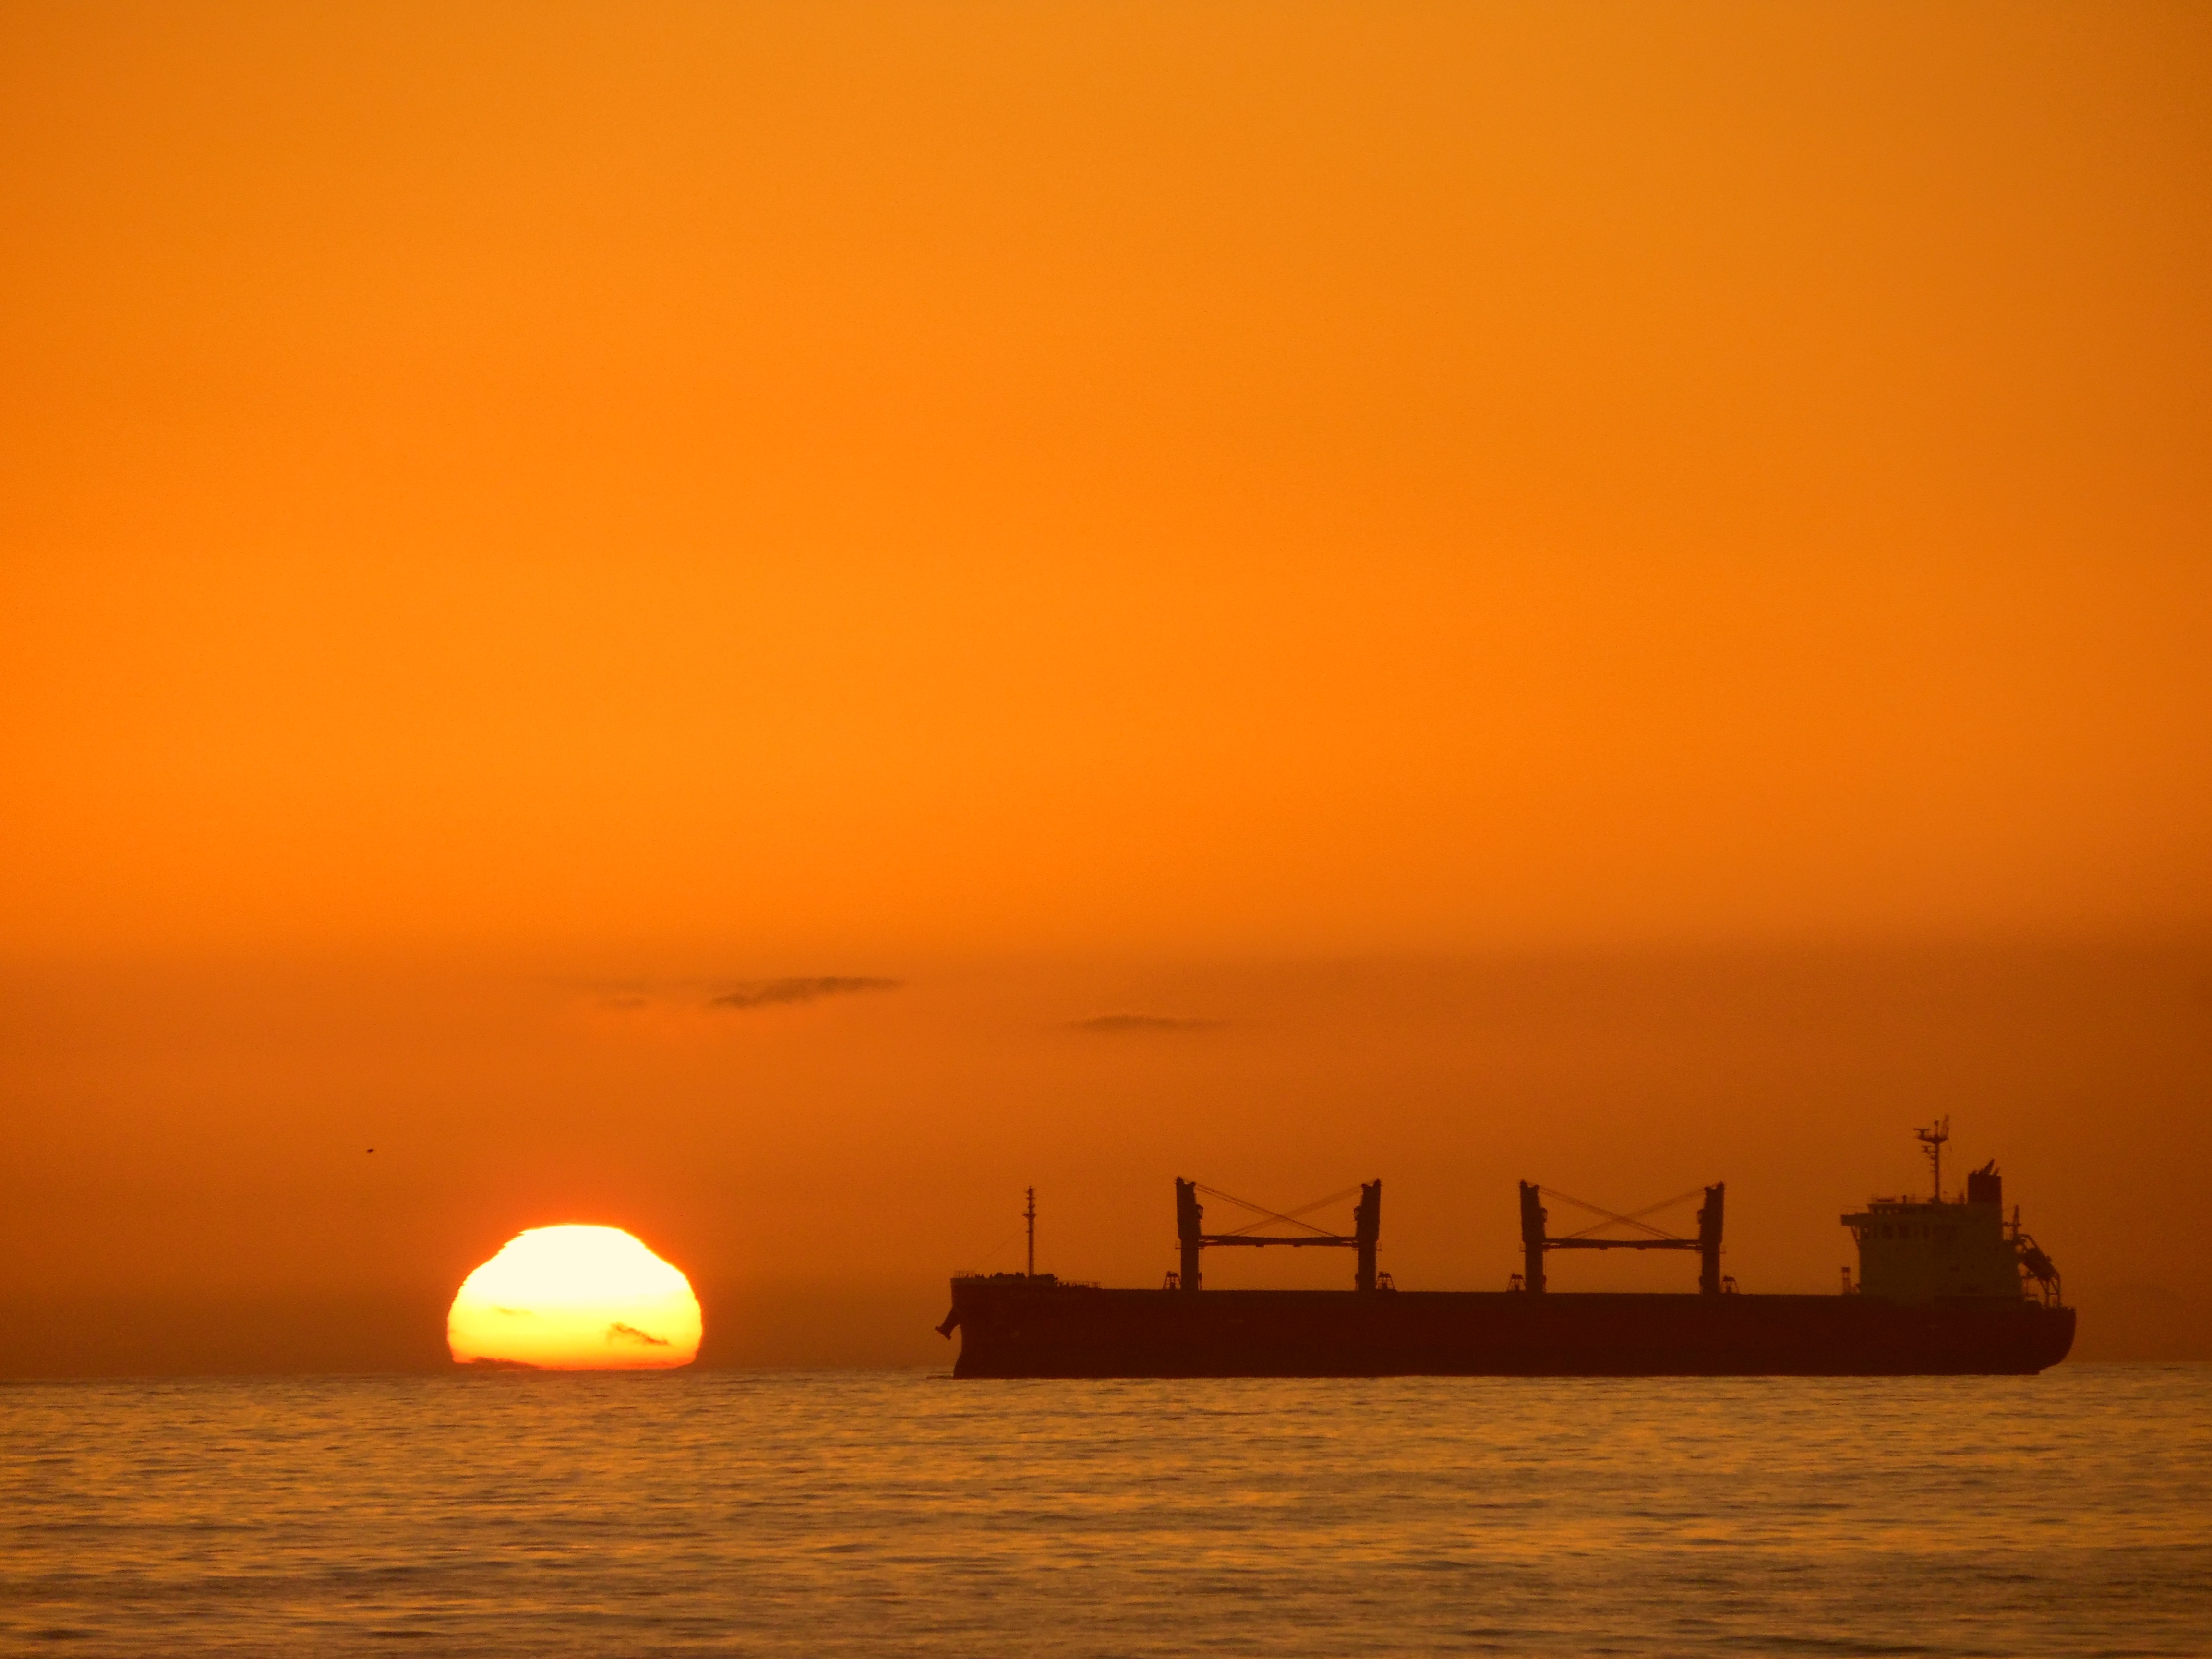
beach, landscape, sea, ocean, horizon, people, sky, sun, sunrise, sunset, sunlight, morning, dawn, dusk, evening, vehicle, chile, colors, background, tourists, wallpaper, afternoon, afterglow, setting sun, atmospheric phenomenon